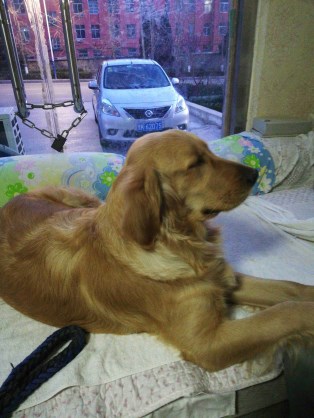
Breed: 5355-n000126-golden_retriever